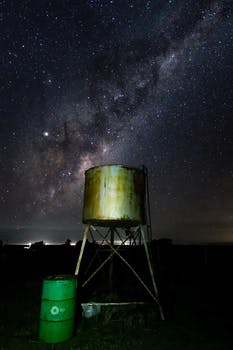
Label: No Watermark